Hobara, Fukushima

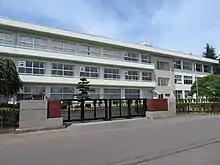
Hobara High School

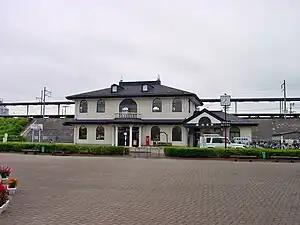
Hobara Station

AbukumaExpress – Abukuma Express Line